Pennsylvania Route 924

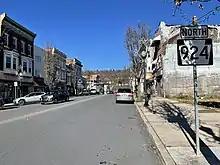
PA 924 northbound past PA 54 in Shenandoah

PA 924 crosses into Hazle Township in Luzerne County and continues east-northeast through forested areas with some commercial development. The road heads into the Humboldt Industrial Park and widens to four lanes, briefly becoming a divided highway as it crosses a CAN DO Inc. railroad branch line that serves the industrial park. The route becomes a five-lane road with a center left-turn lane and runs past more industry as it heads to the south of the Village of Humboldt. PA 924 passes businesses and becomes a four-lane divided highway, coming to a partial cloverleaf interchange with I-81. Past this interchange, the route passes to the north of the community of Harwood Mines and continues through wooded areas as the four-lane divided CAN DO Expressway. The road passes over Cranberry Creek and Norfolk Southern's Tomhicken Industrial Track railroad line before it bends east and becomes the border between the borough of West Hazleton to the north and the city of Hazleton to the south. PA 924 runs through woods between residential areas to the north and a coal mine to the south before it comes to an intersection with PA 93. Here, the route turns northwest to form a concurrency with PA 93 on four-lane undivided Broad Street, running past homes in West Hazleton. The road turns to the north before PA 924 splits from PA 93 by heading east on two-lane Washington Avenue. The route passes residences and a few businesses, crossing into the city of Hazleton and becoming West 15th Street. PA 924 continues through developed areas of the city and reaches its northern terminus at an intersection with PA 309.